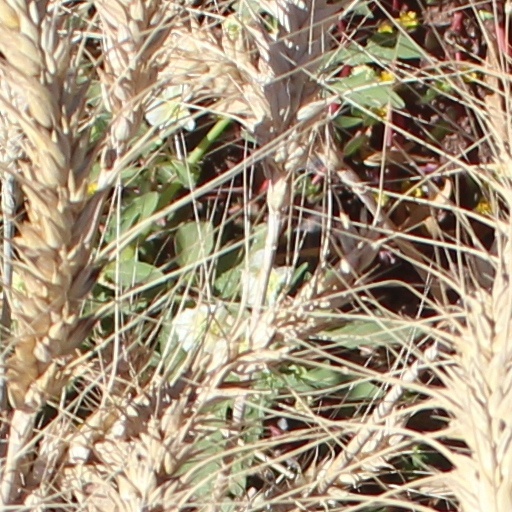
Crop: wheat